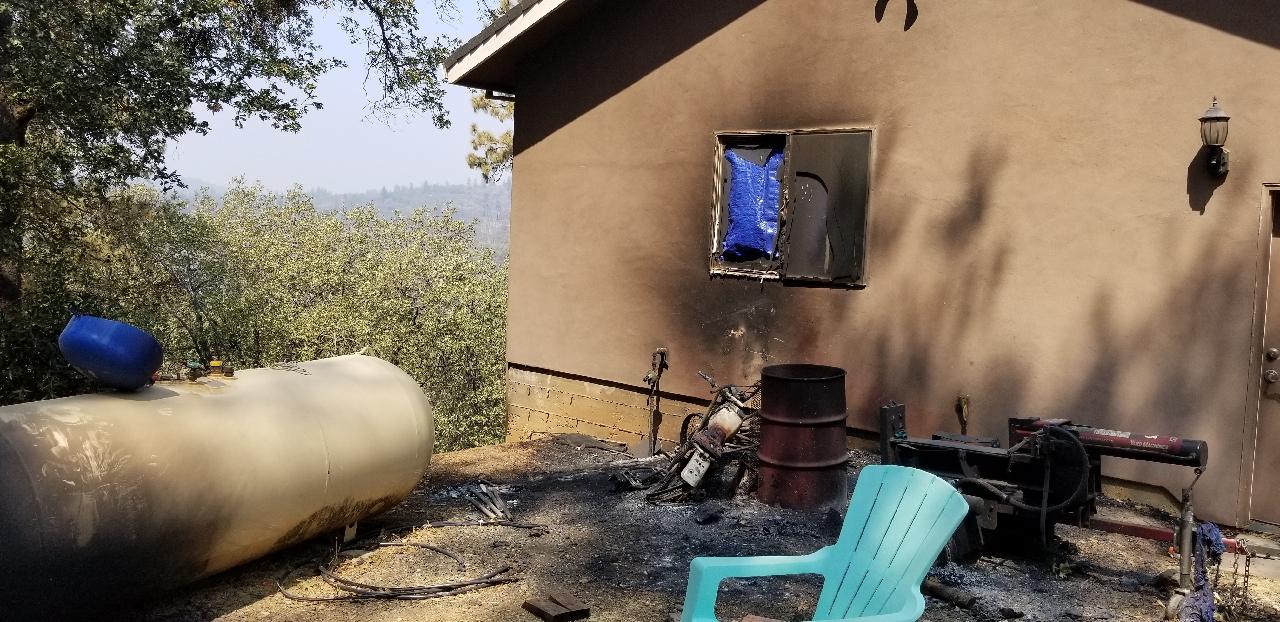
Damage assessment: affected